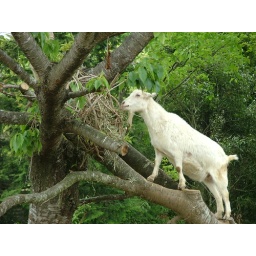
Billy goat in a tree